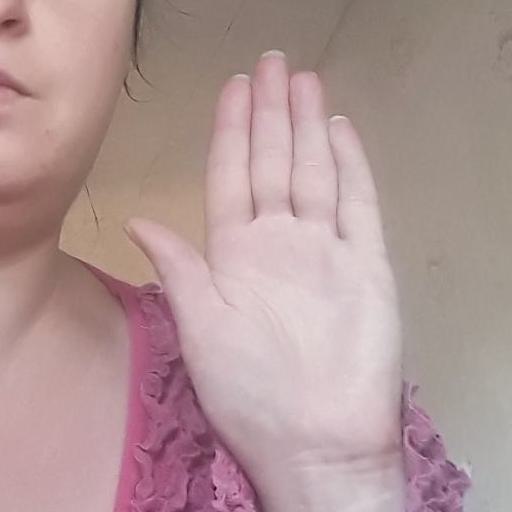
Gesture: stop